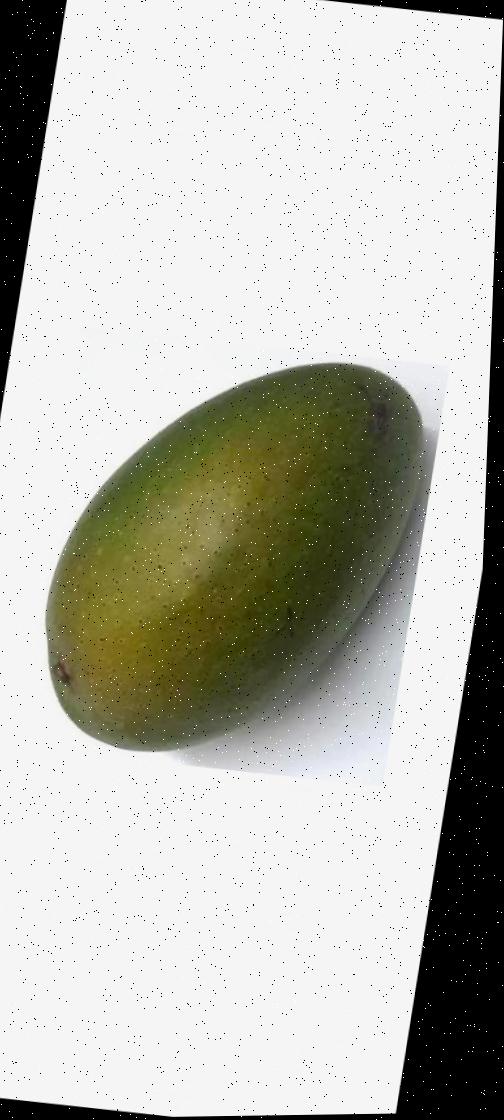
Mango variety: Ashshina Zhinuk